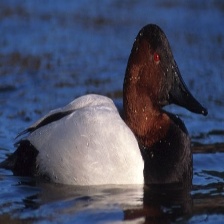
Species: CANVASBACK
Scientific name: AYTHYA VALISINERIA
ImageNet parent category: drake